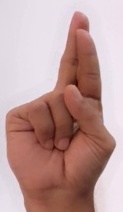
ASL sign: R